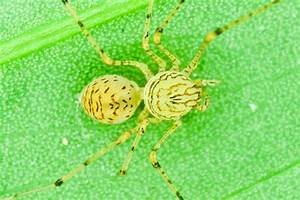
Label: ragno